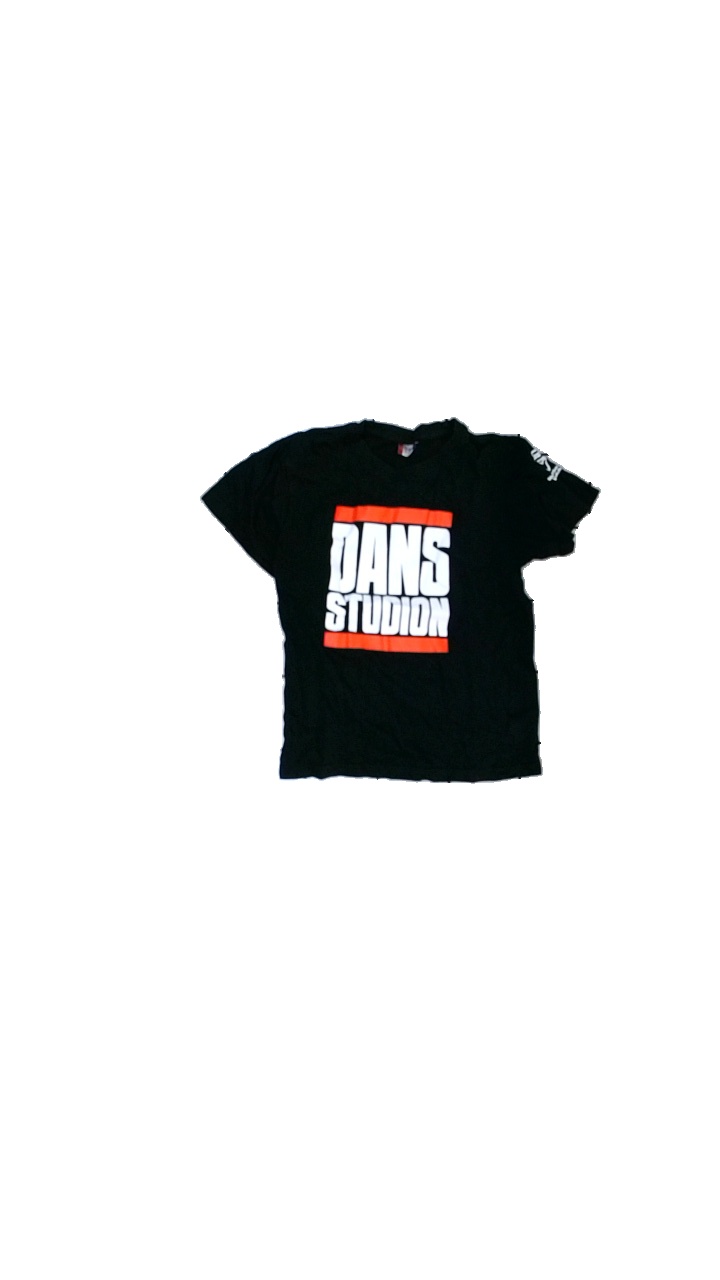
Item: Cardigan (Ladies)
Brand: Clique
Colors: White
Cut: Regular, Loose
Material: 57% polyester, 43% viscose
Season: All
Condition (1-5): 3
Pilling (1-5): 4
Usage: Reuse
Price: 50-100